Pink Narcissus

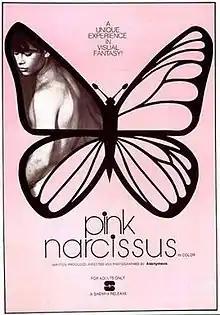

Pink Narcissus is a 1971 American arthouse drama film directed by James Bidgood and starring Bobby Kendall, Don Brooks, and stage actor Charles Ludlam. It visualizes the erotic fantasies of a gay male prostitute.